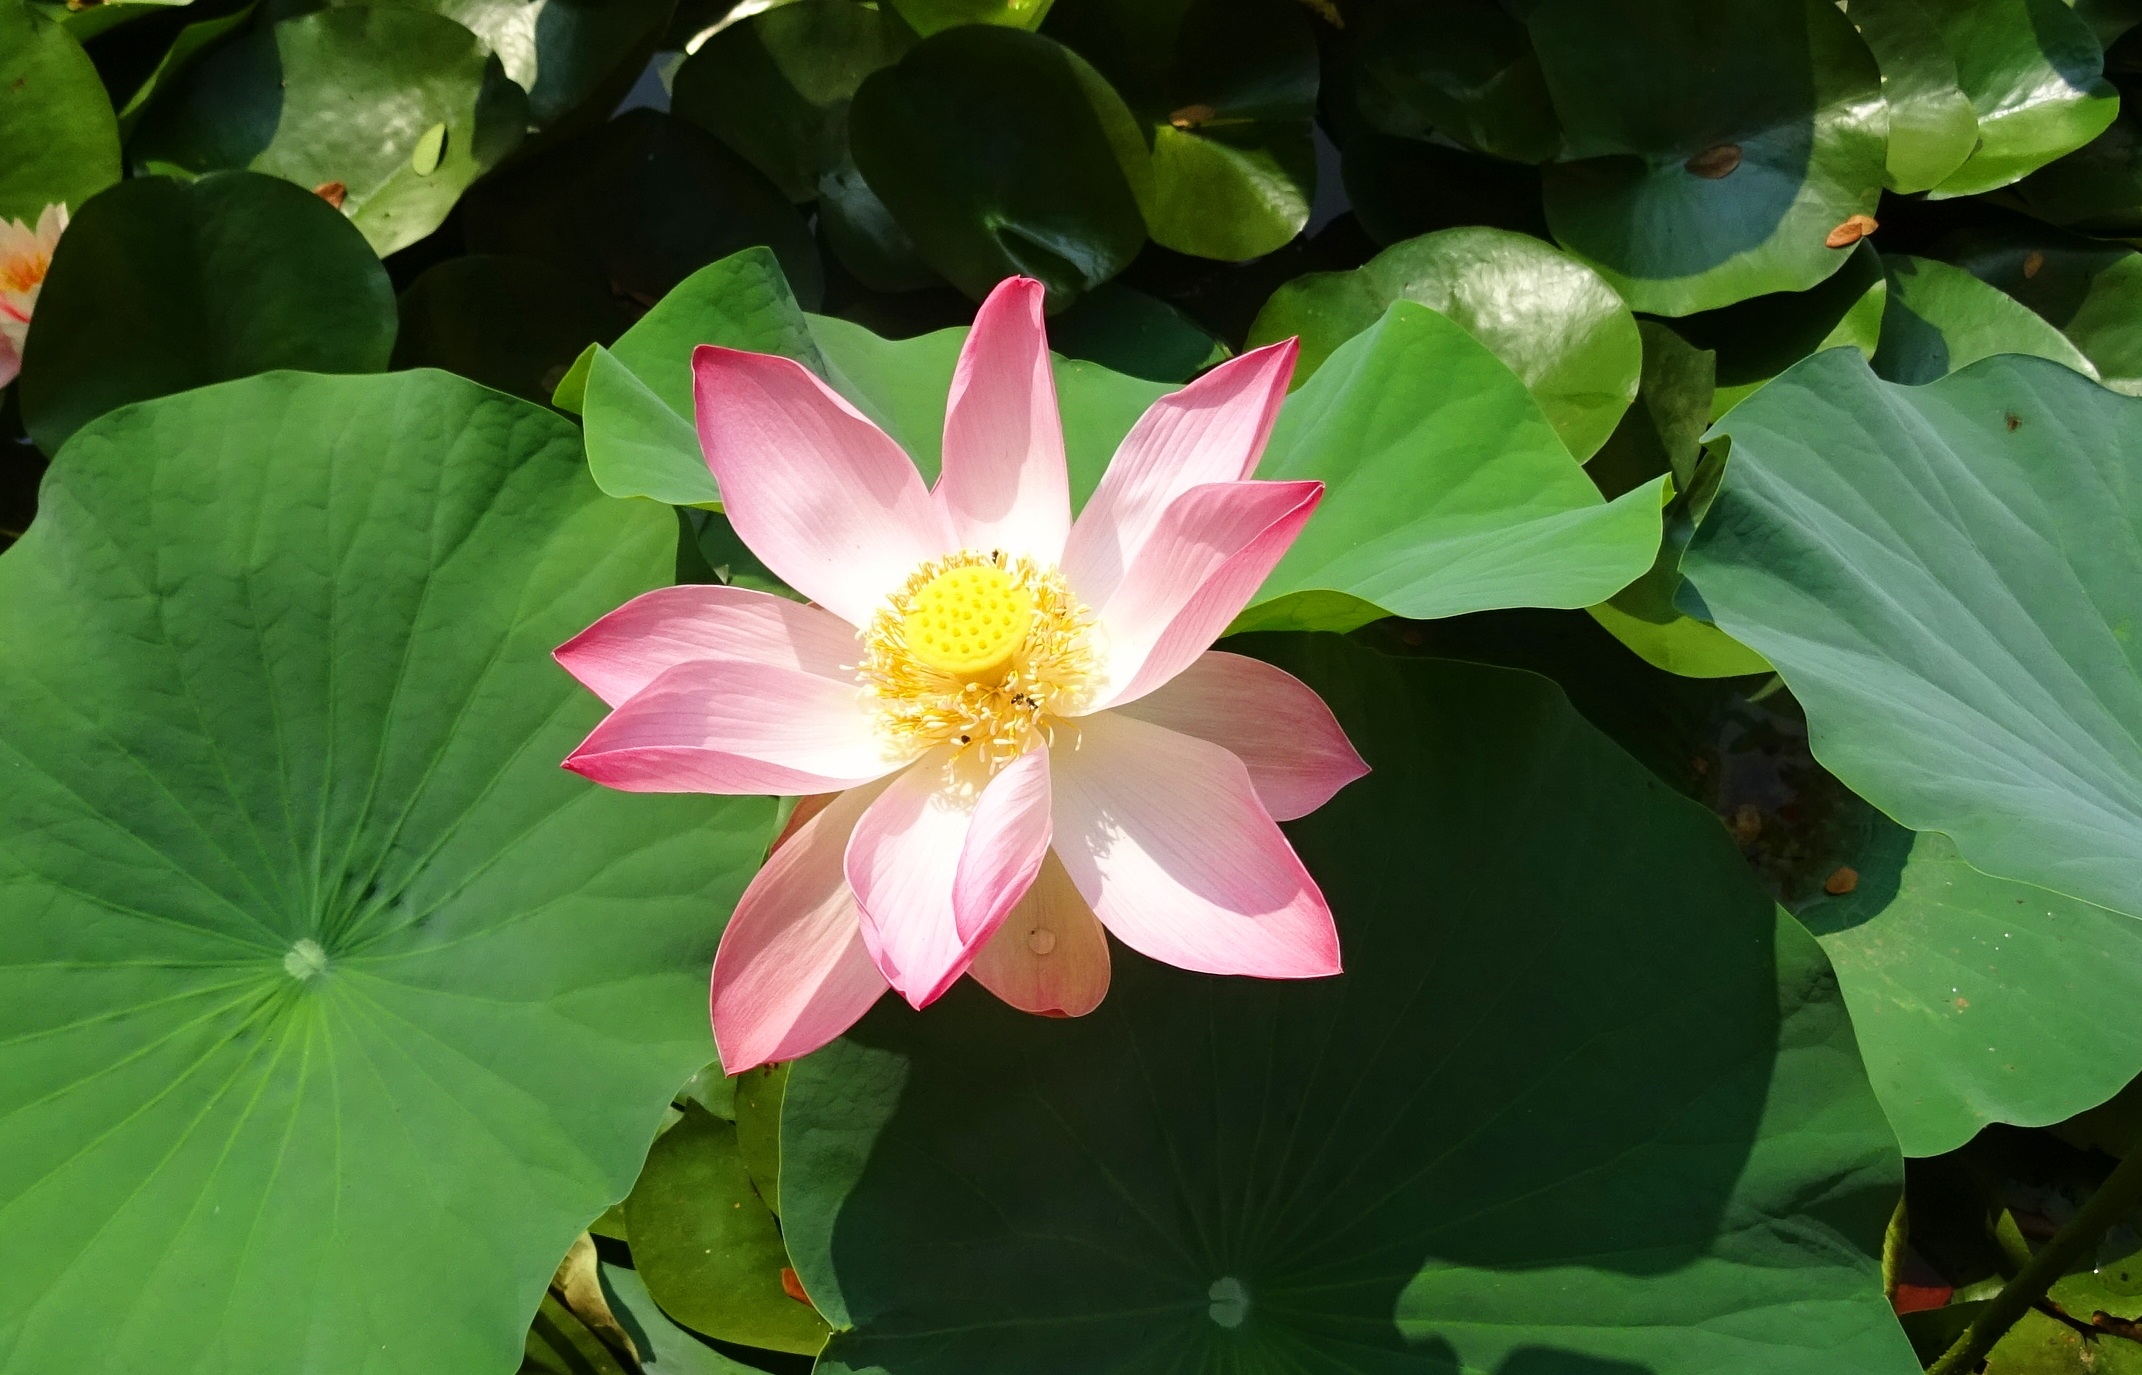
nature, plant, leaf, flower, petal, bloom, pond, tranquility, peace, fresh, botany, blooming, aquatic, garden, pink, sacred lotus, aquatic plant, nelumbonaceae, dharwad, flora, botanical, pistil, stamen, lotus, serenity, india, sacred, pure, oriental, nelumbo, nucifera, east indian lotus, kamal, pundarika, padma, padam, sarsija, sharada, ambuj, nelumbium speciosum, flowering plant, land plant, lotus family, proteales